Invasive species

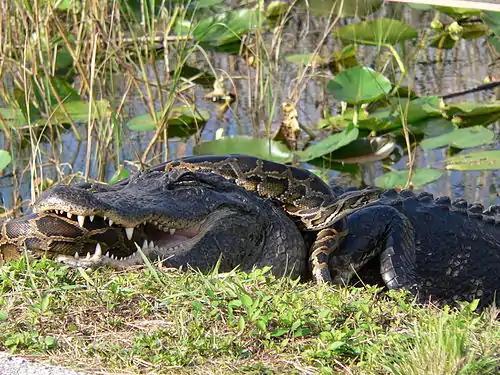
American alligator ("Alligator mississippiensis") combatting a Burmese python ("Python bivittatus") in Florida

Vectors include plants or seeds imported for horticulture. The pet trade moves animals across borders, where they can escape and become invasive. Organisms may also stow away on transport vehicles. Incidental human assisted transfer is the main cause of introductionsother than in polar regions. Diseases may be vectored by invasive insects: the Asian citrus psyllid ("Diaphorina citri") carries the bacterial disease citrus greening. The arrival of invasive propagules to a new site is a function of the site's invasibility.